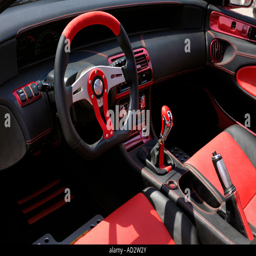
interior of a car decorated in black and red colors